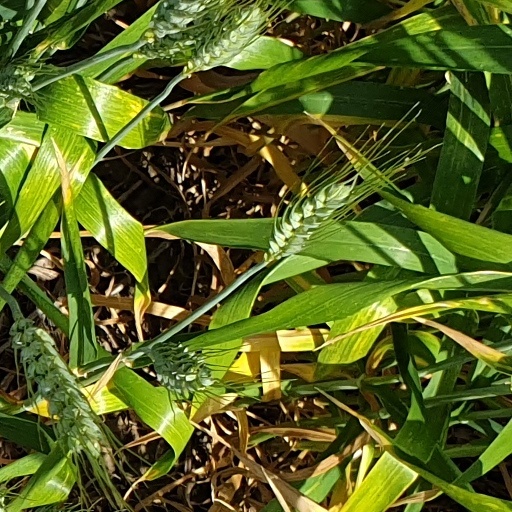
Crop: wheat